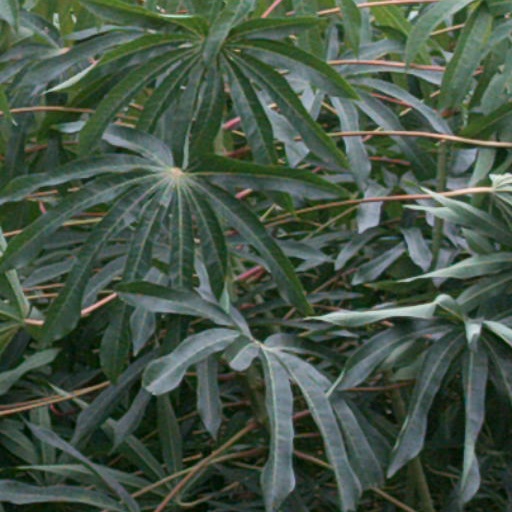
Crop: cassava